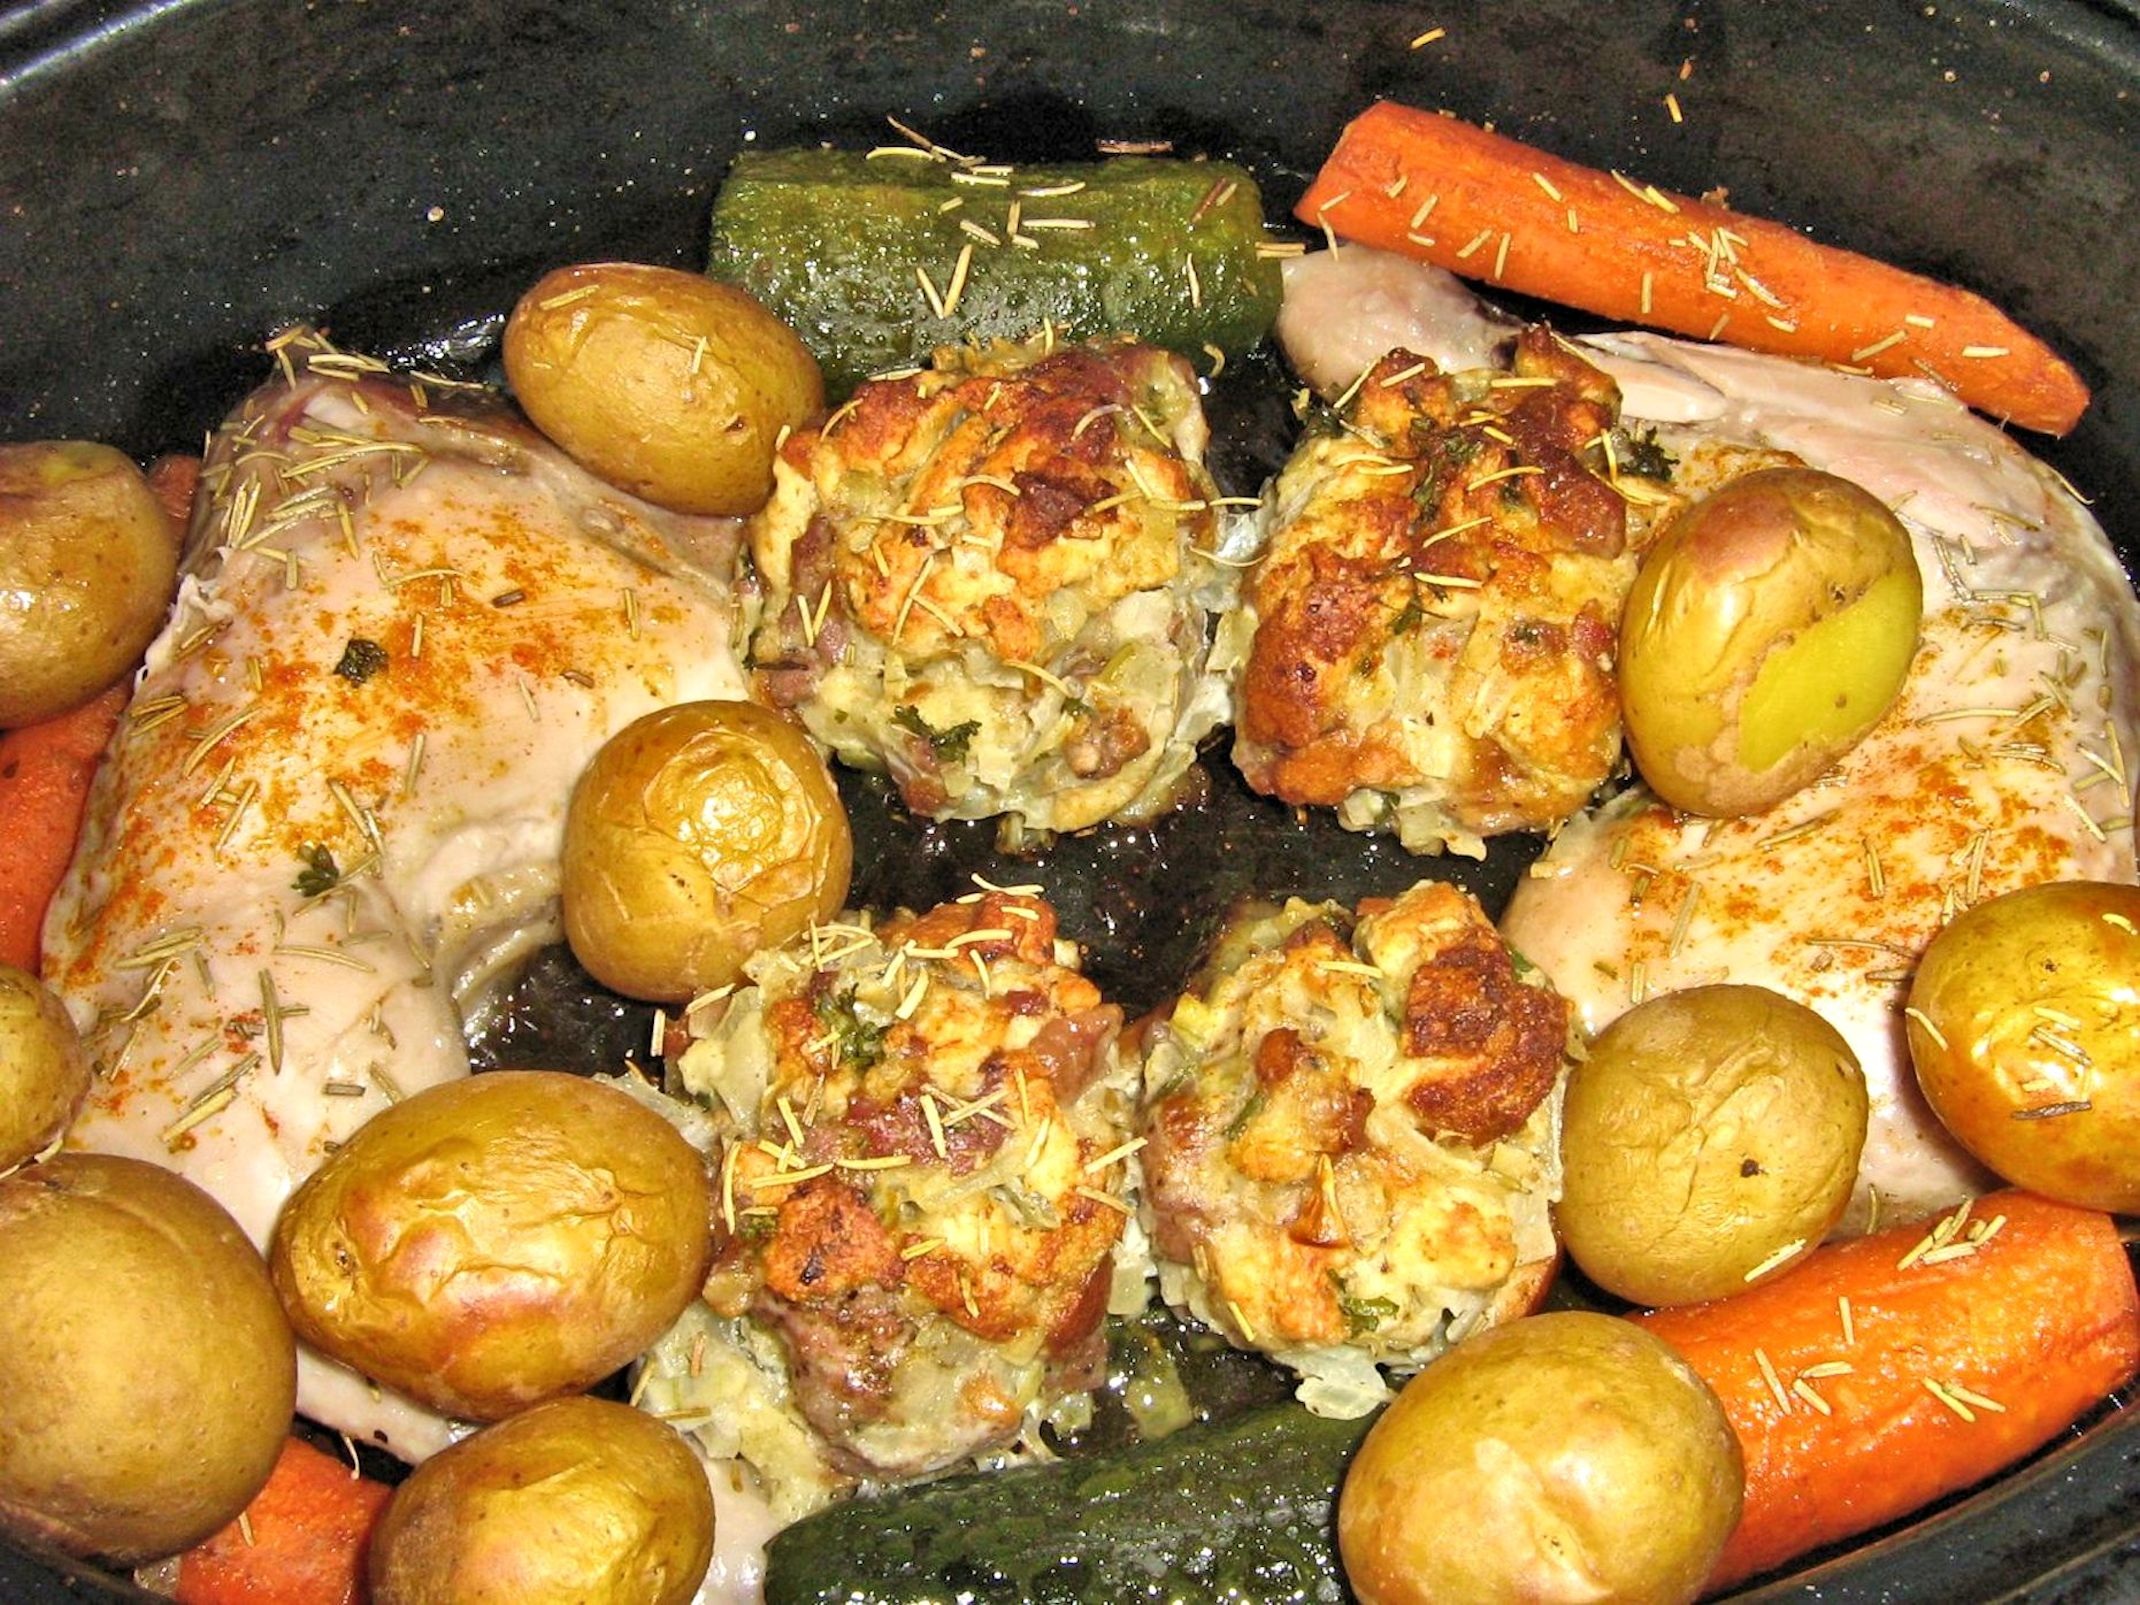
dish, meal, food, produce, vegetable, meat, cuisine, roasting, zucchini, potatoes, carrots, baked chicken, bread cubes, middle eastern food